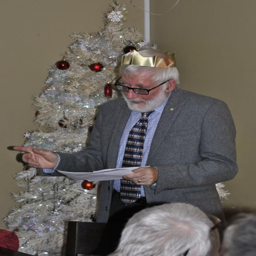
golfing person putting the world to rights